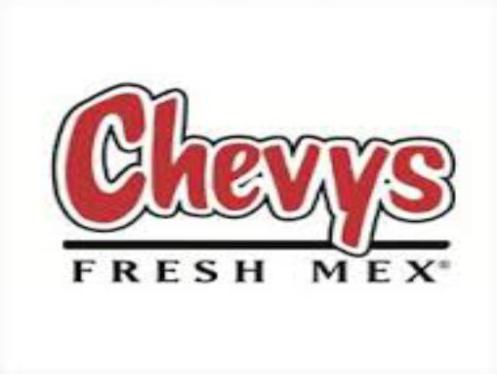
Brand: chevys fresh mex
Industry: Food